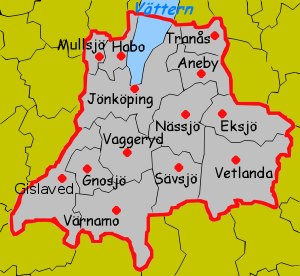
Jönköpings län / Større byer
Kommuner i Jönköpings län
Jönköpings län er et svensk län beliggende i det sydlige Sverige. Det grænser op til Hallands län, Västra Götalands län, Östergötlands län, Kalmar län og Kronobergs län.